Bodensee–Toggenburg railway

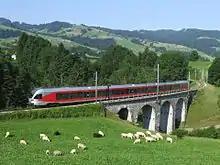
RABe 526 set on the Upper Giesel­bach Bridge at Ebnat-Kappel. Currently, passenger traffic in the upper Toggenburg is operated by THURBO.

The line of the Bodensee-Toggenburg Railway company is now operated as part of the St. Gallen S-Bahn. The fastest service is the hourly Voralpen-Express (VAE) of the SOB from St.Gallen via Rapperswil to Lucerne and the RegioExpress from St.Gallen via Romanshorn and Konstanz to Kreuzlingen, which Thurbo operates every two hours. The whole line from Nesslau to Romanshorn is served by line S8, operated by Thurbo, which extends from Romanshorn to . These services are supplemented by the S4 circular line (St. Gallen–Uznach–Sargans–St. Gallen) of the SOB. The S81 service (Herisau–Wittenbach) operates only in the peak hours.